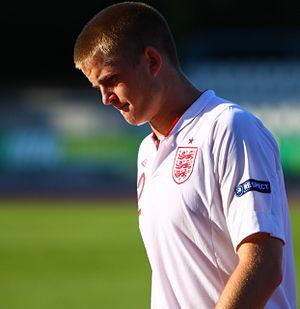
Le 1ᵉʳ janvier en sport.